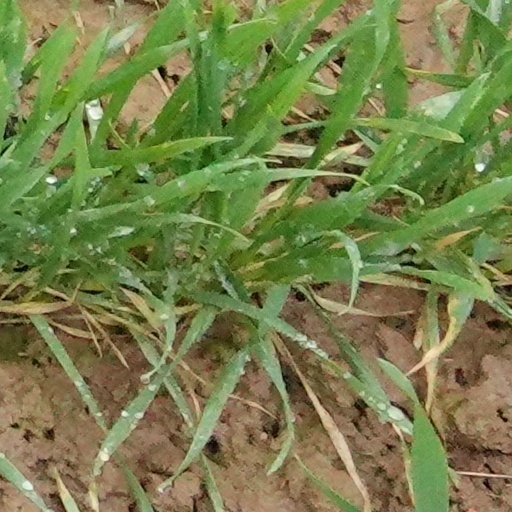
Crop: wheat